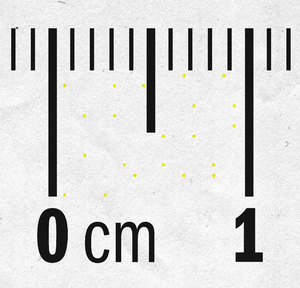
Printer-steganografi
Et billede, som viser små gule prikker på hvidt papir, fremstillet af en farve-laserprinter.
Printer-steganografi er en næsten usynligt kode, som nogle printere automatisk og uden brugerens vidende trykker på hvert ark, der udskrives. Koden, der består af knapt synlige gule prikker, indeholder oplysninger som printerserienummer, dato og tid.